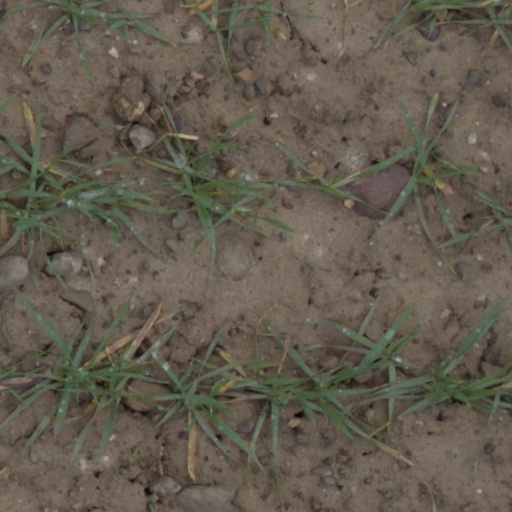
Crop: wheat